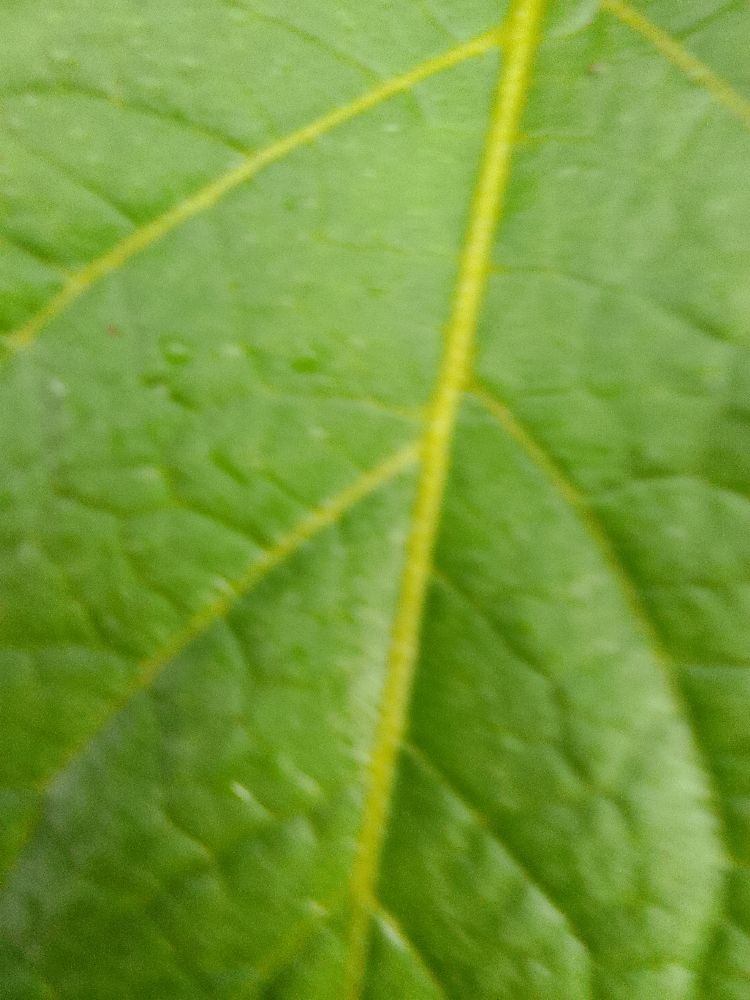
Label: Healthy